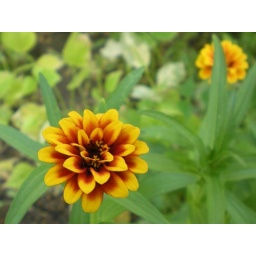
summer '09 garden - growing w/ other flowers in pasture along chicken coop's north wall